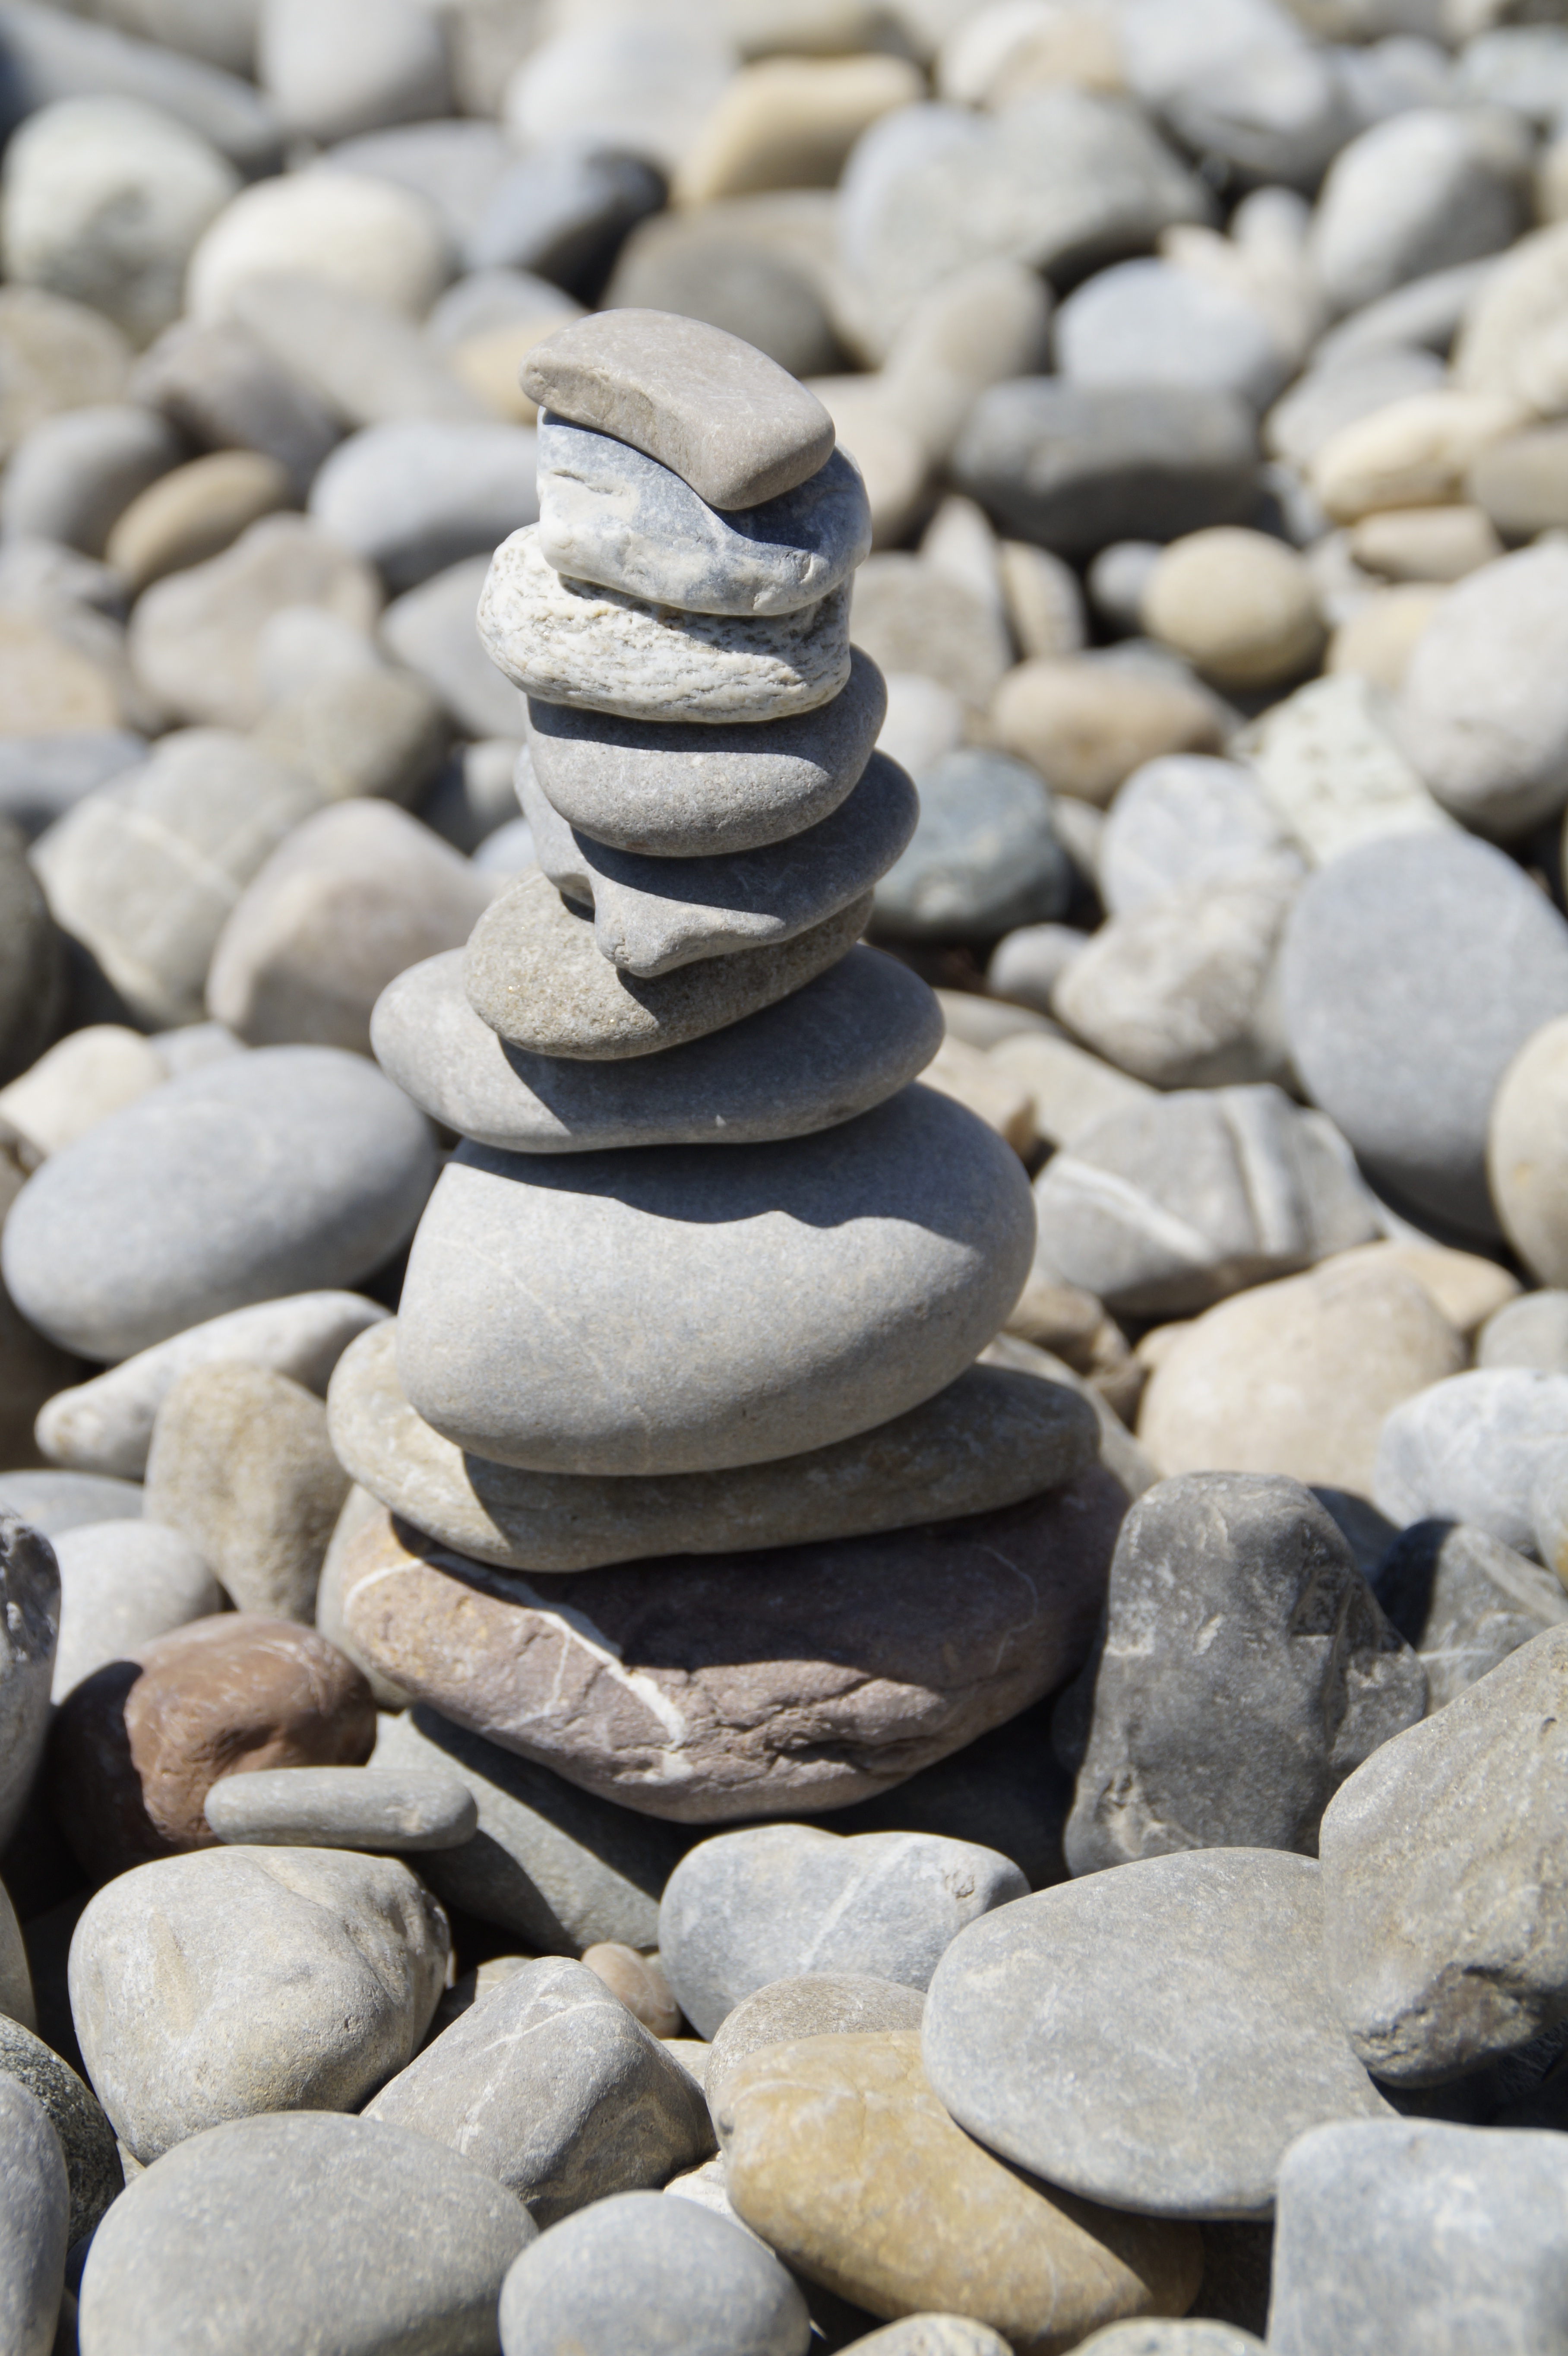
sand, rock, wood, tower, balance, pebble, rest, stone wall, stack, material, zen, stone tower, grey, stones, rubble, relaxation, meditation, gravel, stacked, boulder, cairn, turret, layered, stability, stone carving, stacked together